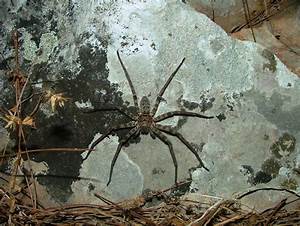
Label: ragno